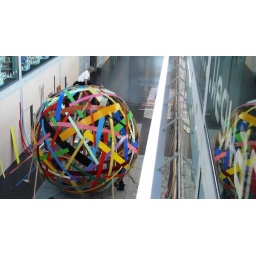
Day 5 - mirrored "spaceship" in the window of the first floor